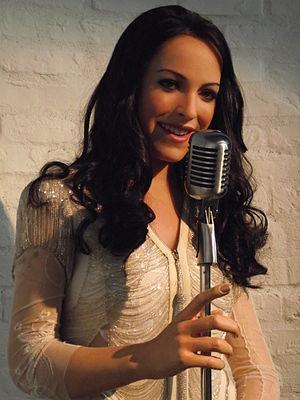
Marie-Mai au Musée Grévin Montréal
Le musée Grévin Montréal est un musée de cire privé inauguré le 17 avril 2013 situé au 5ᵉ niveau du Centre Eaton de Montréal dans l'arrondissement Ville-Marie de Montréal, au Canada.